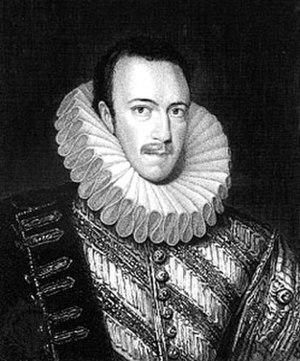
Cette liste concerne les saints et les bienheureux, reconnus comme tels par l'Église catholique, ayant vécu au XVIᵉ siècle.
Philip Howard, 13ᵉ comte d’Arundel, est un important noble anglais, incarcéré sur ordre de la reine Élisabeth comme suspect de complot. Il a été canonisé par le pape Paul VI en 1970, comme l'un des martyrs d'Angleterre et du pays de Galles.